Sonal Chauhan

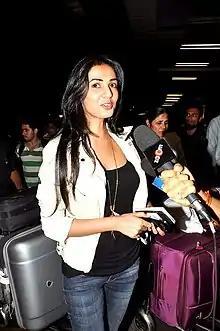
Chauhan during "3G" shoot

She first appeared on screen in Himesh Reshammiya's "Aap Kaa Surroor". She appeared opposite Emraan Hashmi. She has also signed a three-film deal with the Bhatts, of which two are pending.